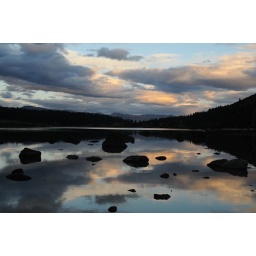
cloud reflection rolls over reclining rocks